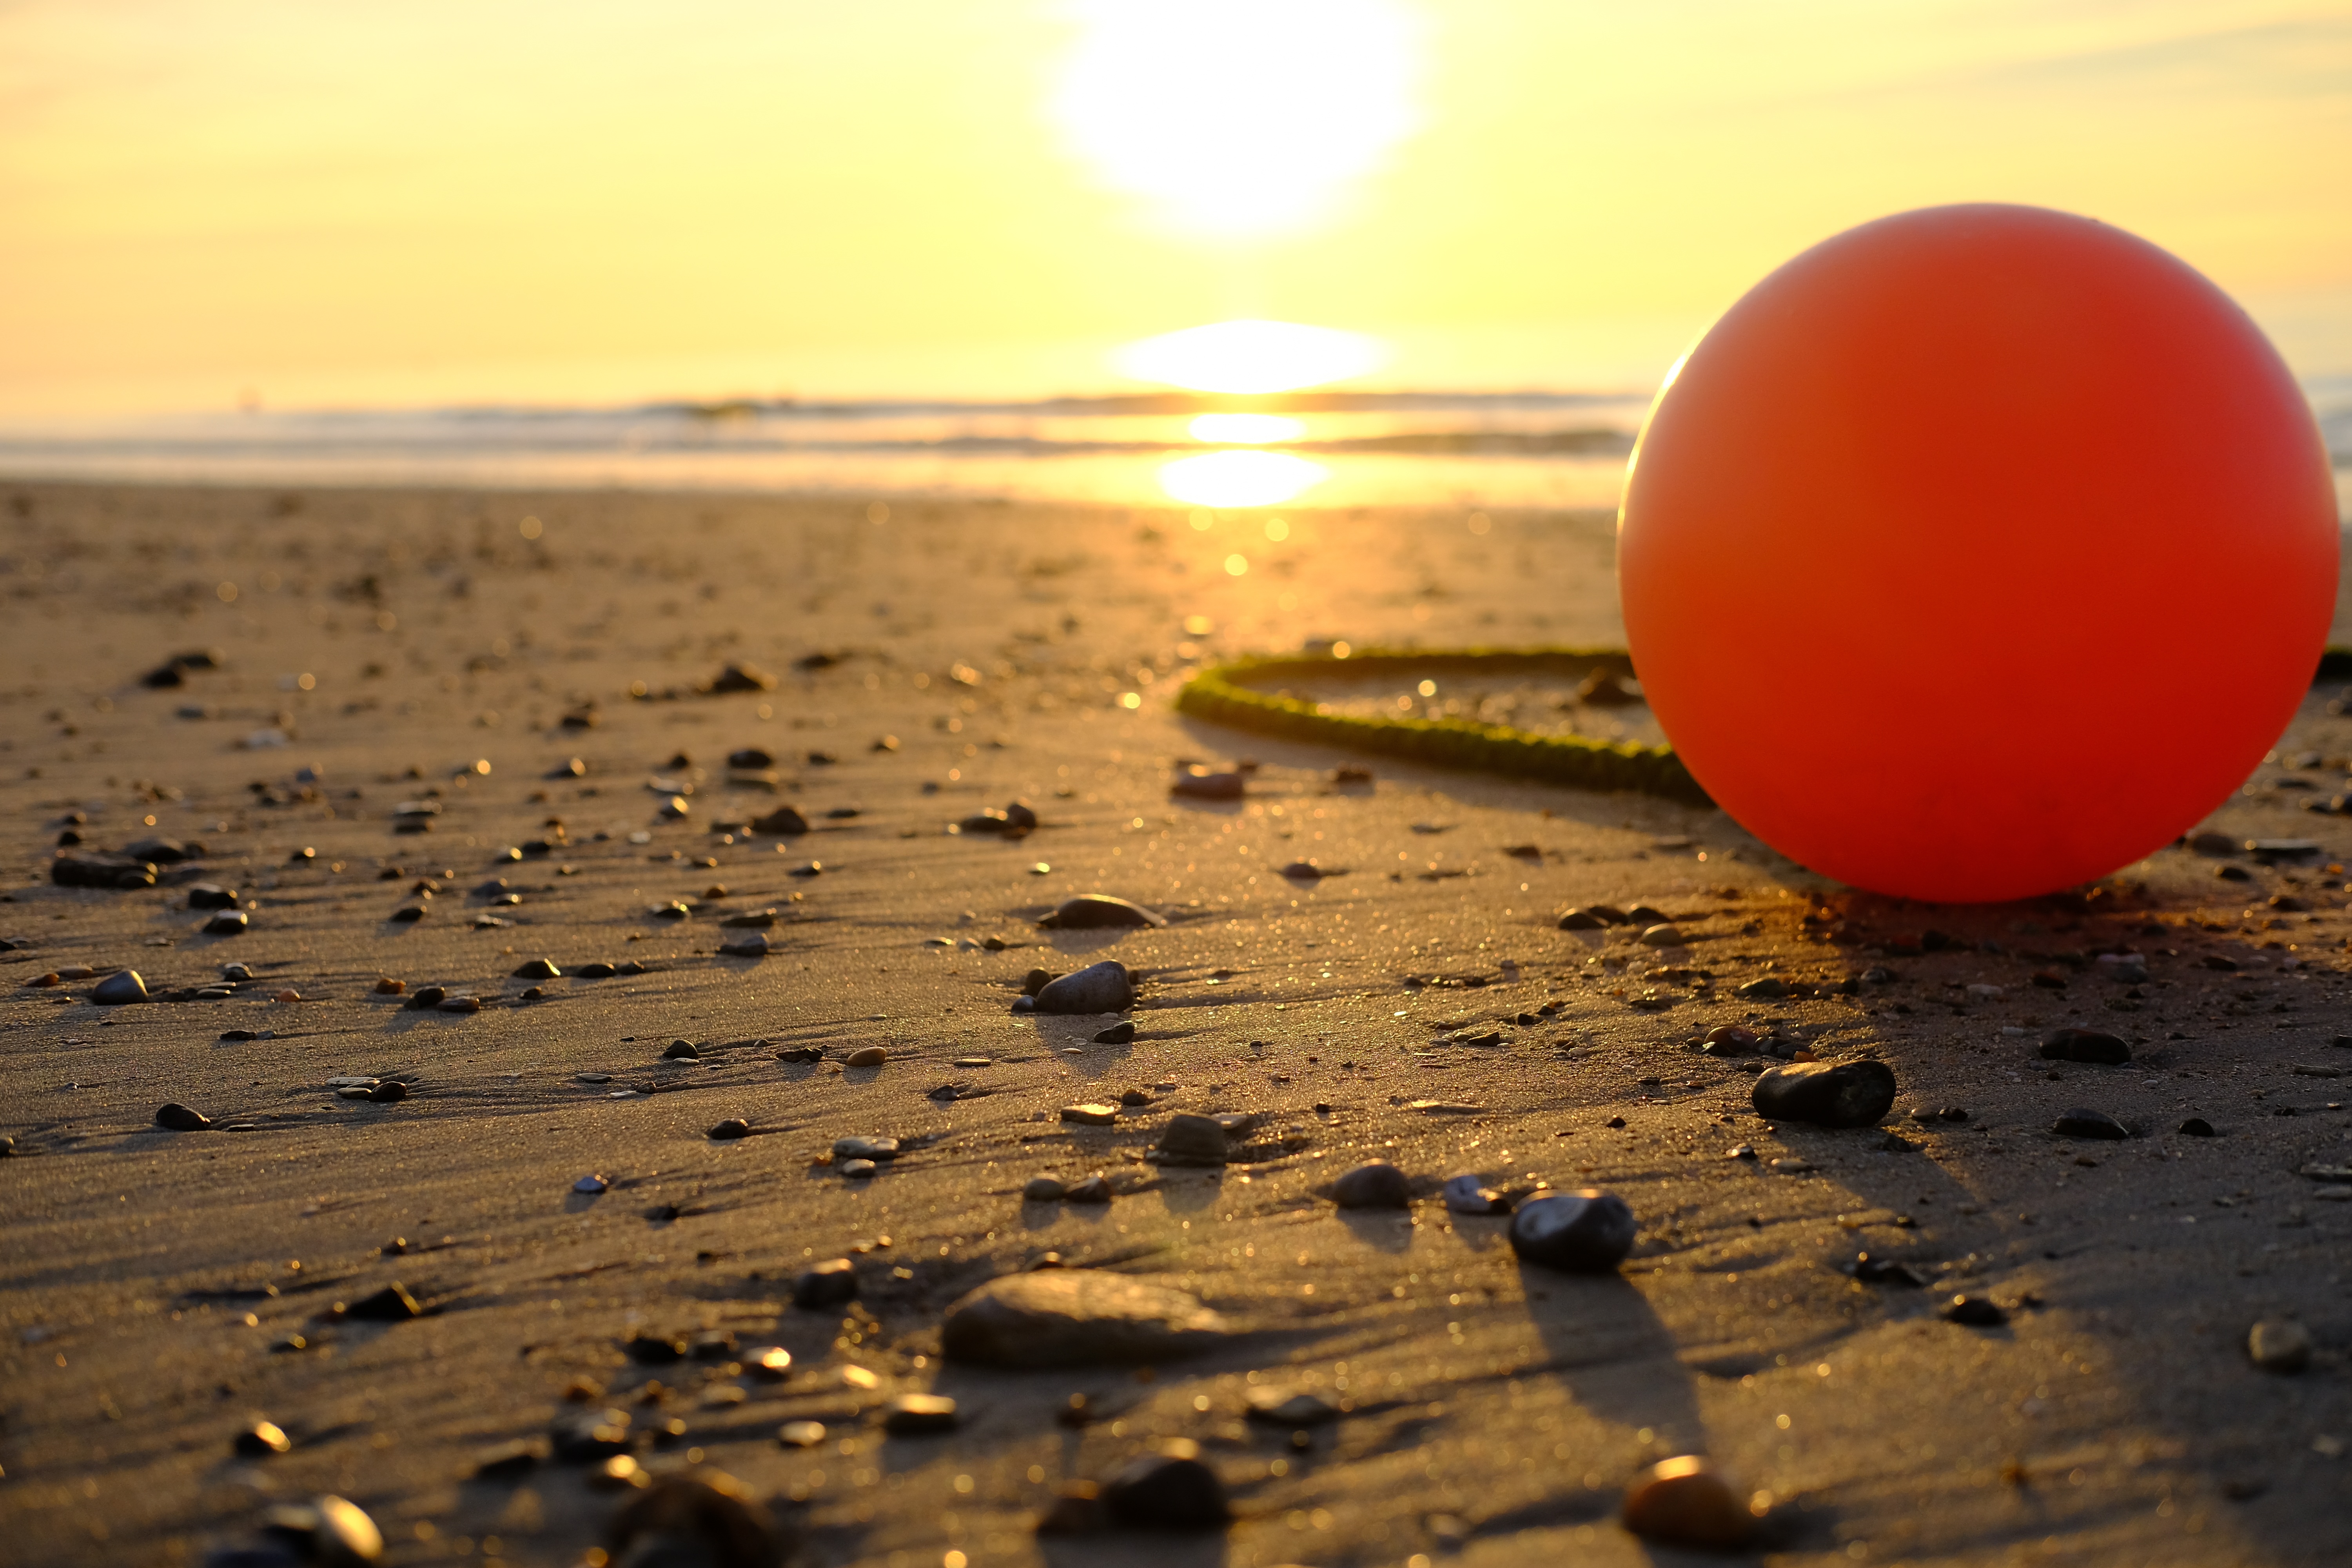
beach, sea, sand, sun, sunrise, sunset, sunlight, morning, reflection, color